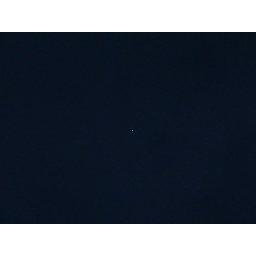
A planet - likely Jupiter - in the sky west of my house